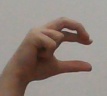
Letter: thal